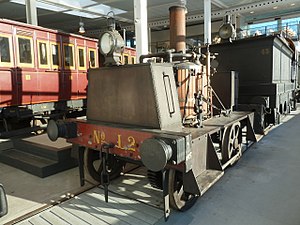
Jysk-Fyenske Jernbaner
Rangerlokomotivet JFJ O L 2 fra 1869 er bevaret af Danmarks Jernbanemuseum.
De Jysk-Fyenske Jernbaner var et dansk jernbaneselskab dannet af staten i 1867. Selskabets navn blev i 1874 ændret til De Danske Statsbaner i Jylland-Fyn, uformelt De Jysk-Fynske Statsbaner, efter at staten besluttede, at selskabet skulle forblive statsejet.